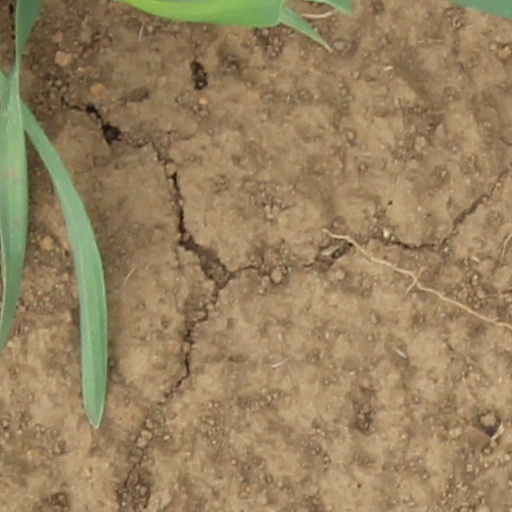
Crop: wheat